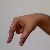
The image shows a hand gesture representing the letter 'Q' in Indian Sign Language.